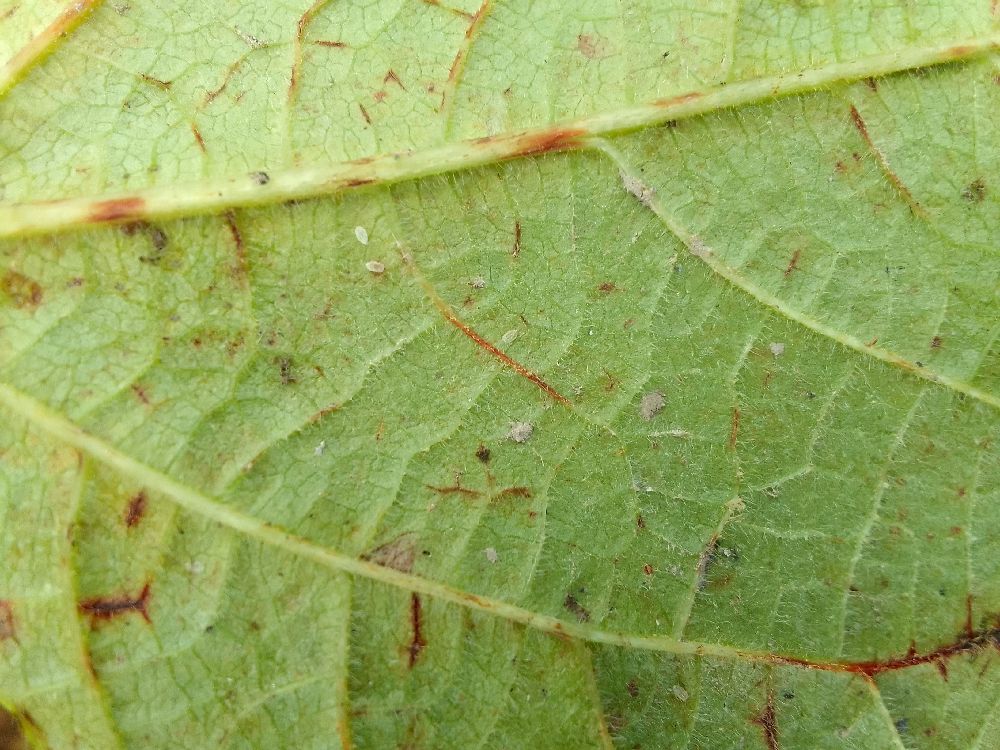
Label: anthracnose